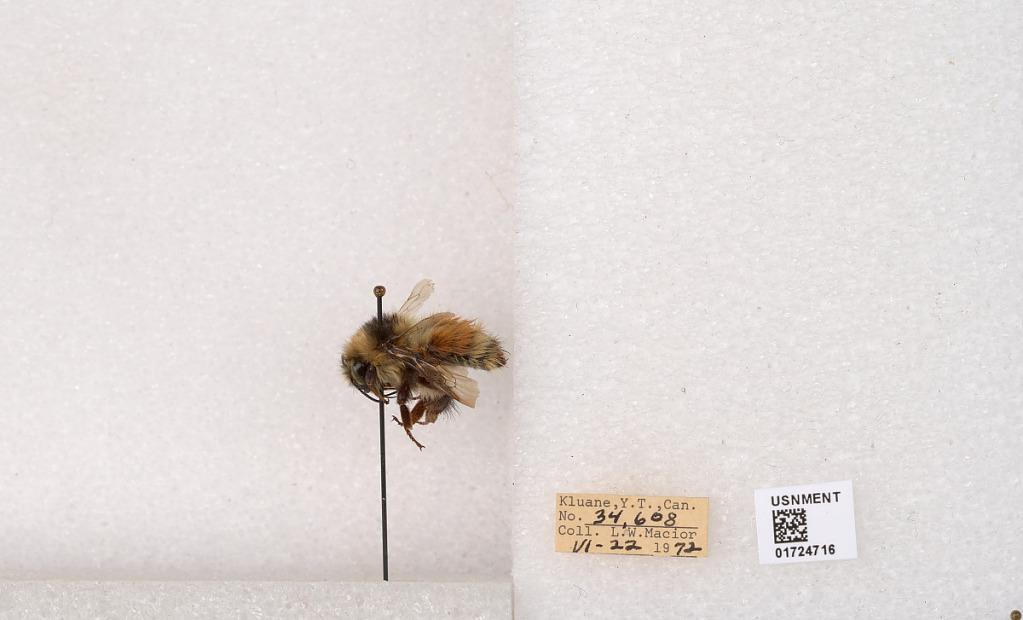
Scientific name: Bombus (Pyrobombus) sylvicola Kirby
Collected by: L. Macior
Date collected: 1972-6-22
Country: Canada
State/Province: Yukon Territory
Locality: Kluane National Park and Reserve
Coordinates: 60.7493, -139.504